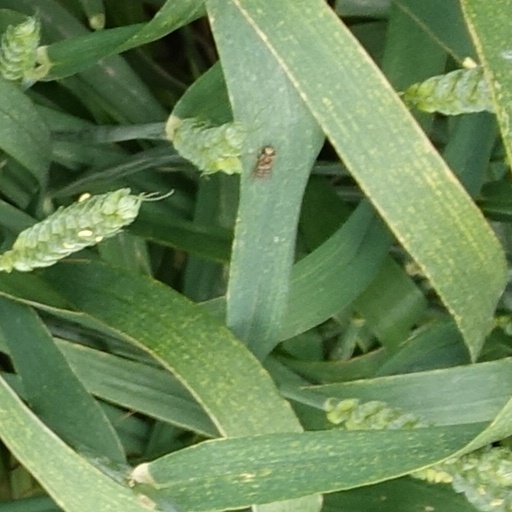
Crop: wheat